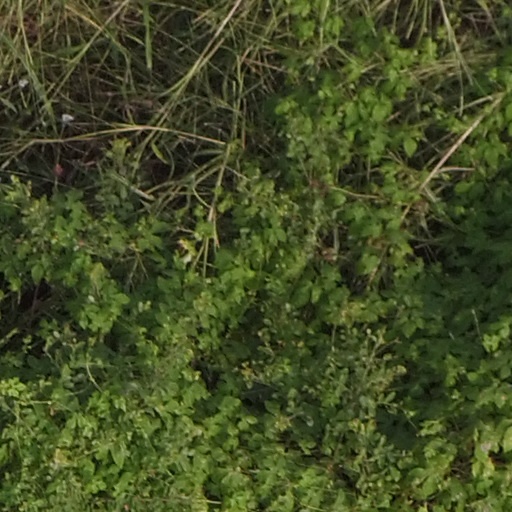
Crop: maize; corn